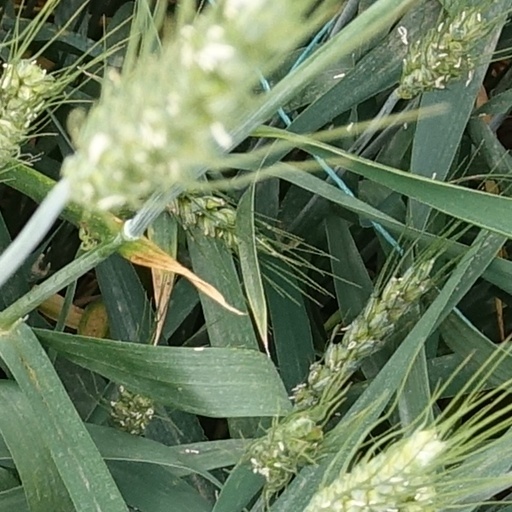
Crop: wheat